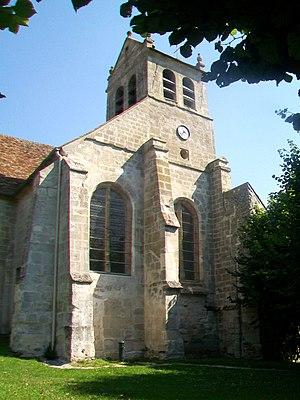
Façade du transept sud.